Augusto Pestana (politician)

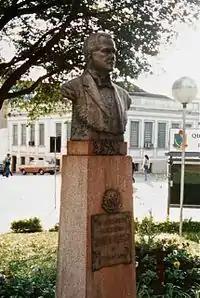
Monument to Augusto Pestana, Republic Square, Ijuí

Deeply influenced by the work of Comte, Pestana was a typical member of the generation that defined the Brazilian Republic of 1889-1930. He provided a decisive contribution to the development of Ijuí and Northwestern Rio Grande do Sul, stressing the importance of robust public policies on infrastructure and education. His name is associated with good governance and honesty, but also with the autocratic rule that characterized Rio Grande do Sul during the governments of Júlio de Castilhos and Borges de Medeiros.